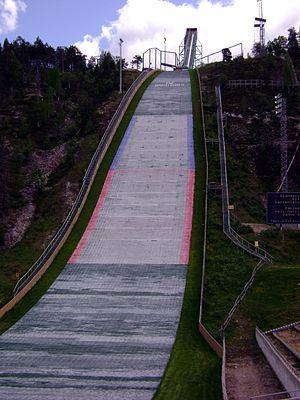
Le tremplin de Rukatunturi, le plus grand de Finlande, se situe dans la station de sports d'hiver de Ruka, à 20 kilomètres au nord de Kuusamo. Construit en 1964, le tremplin est rénové en 1996.